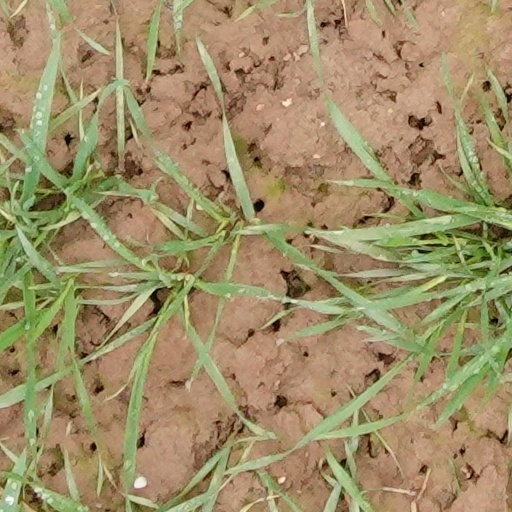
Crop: wheat